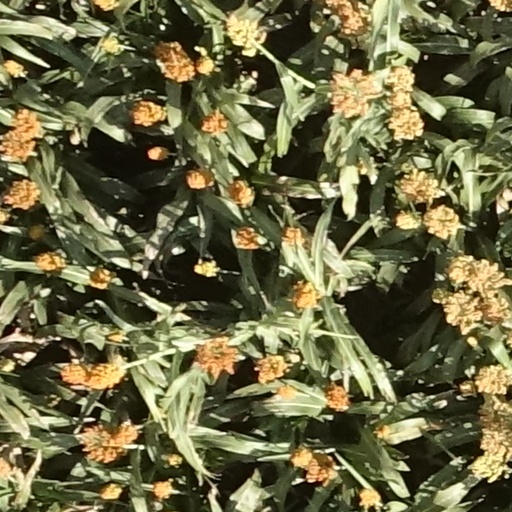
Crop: sorghum